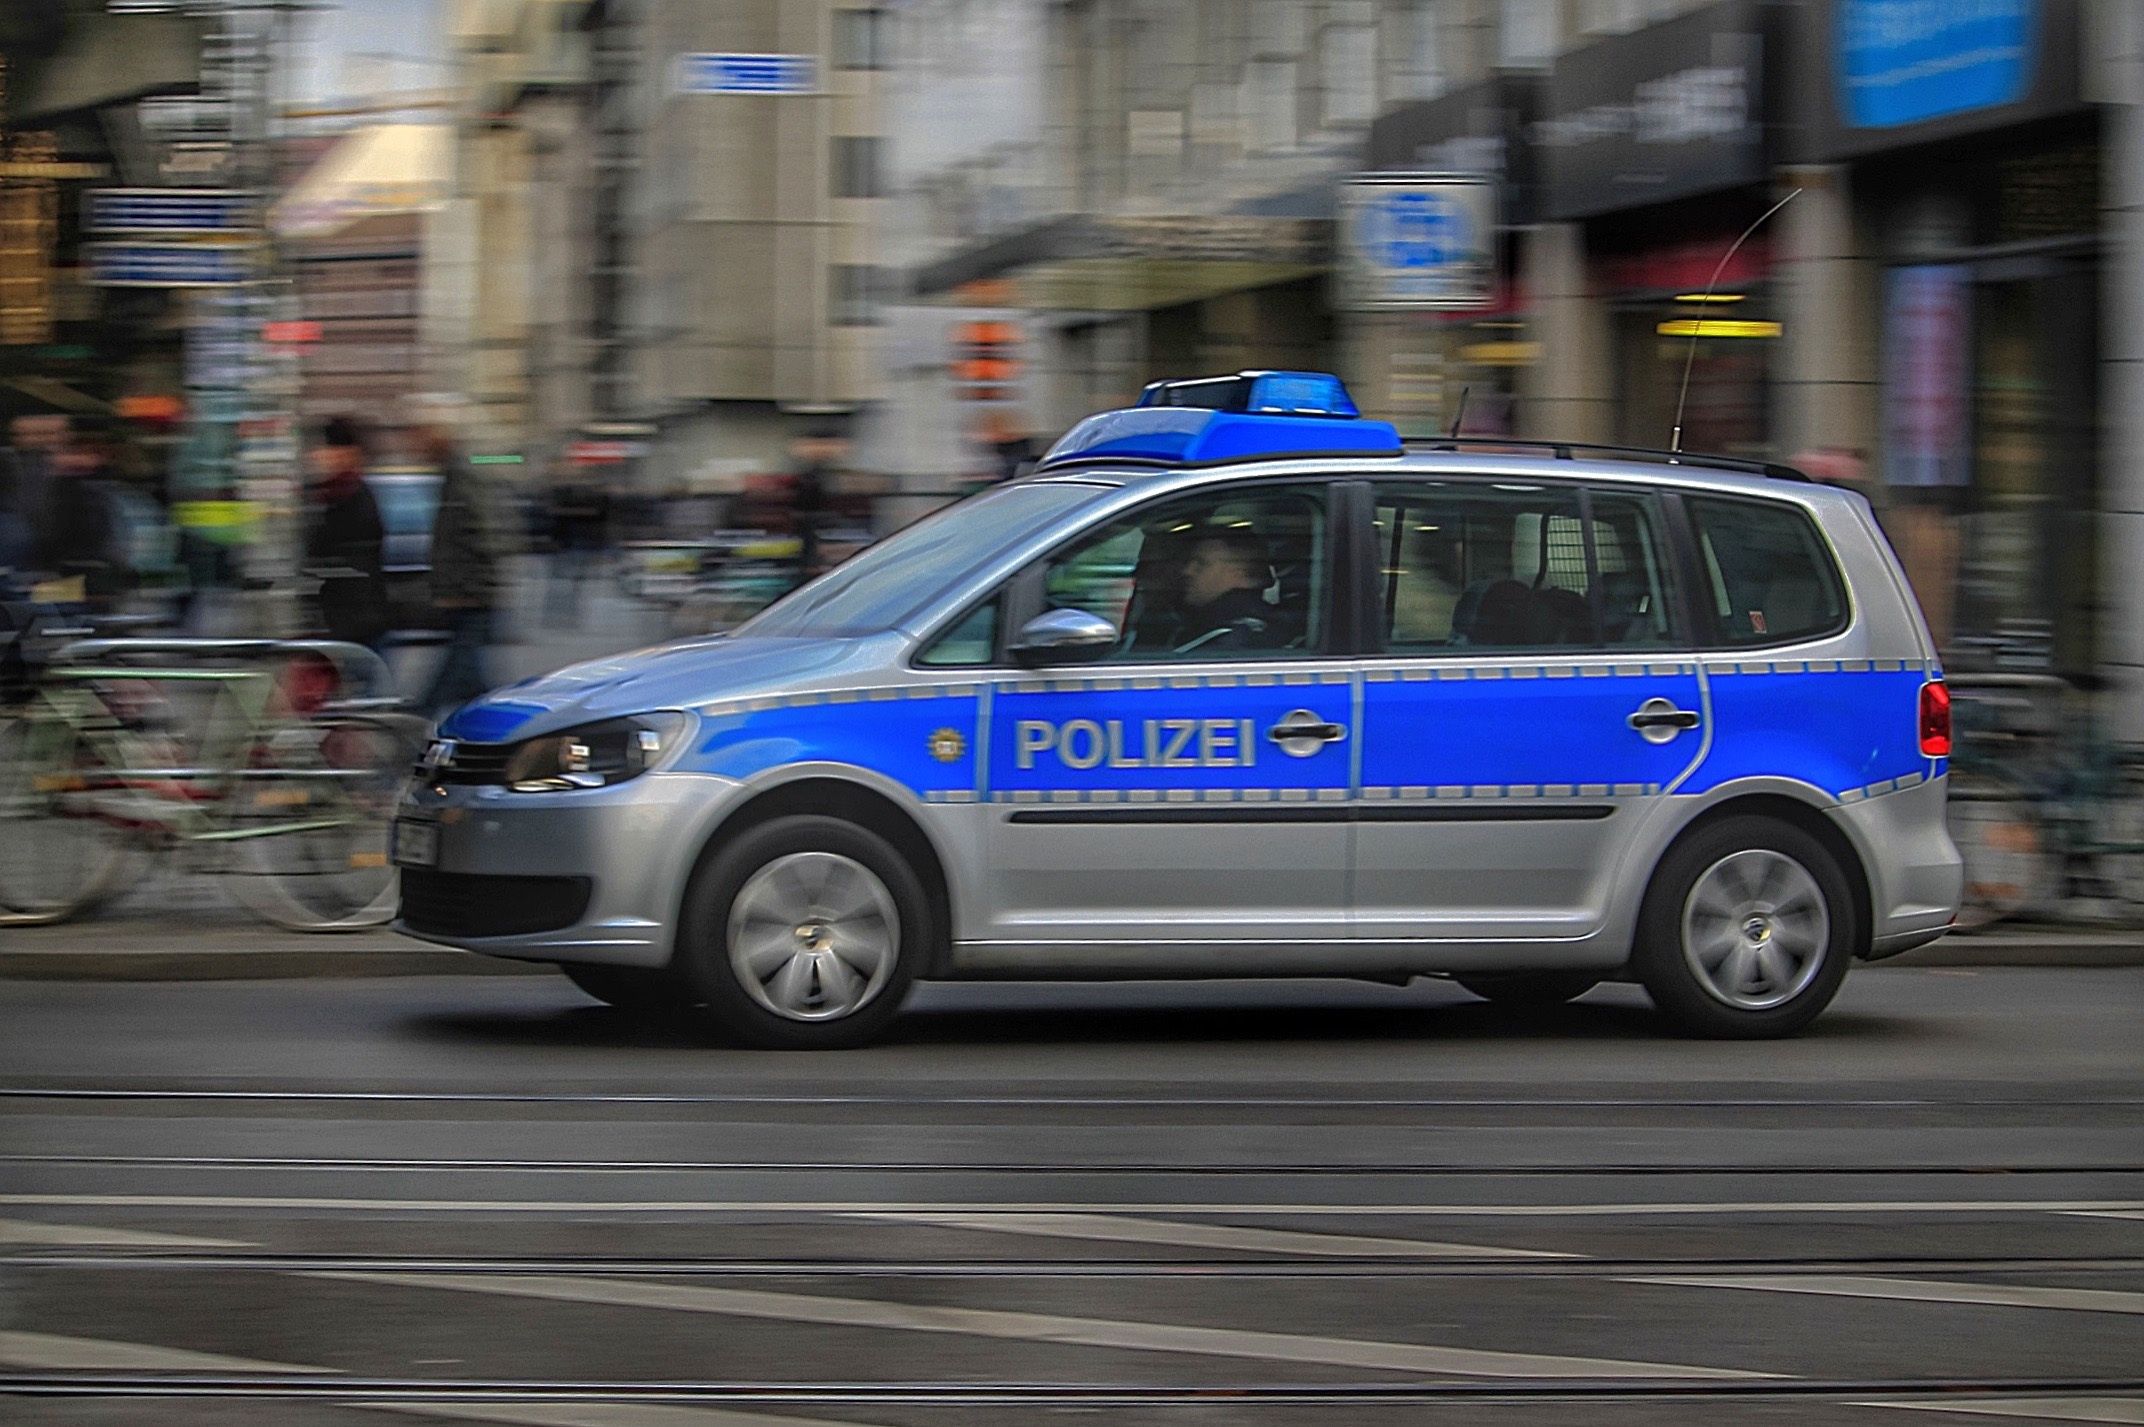
traffic, car, driving, taxi, vehicle, police, police car, vehicle registration plate